Nadezhda (satellite)

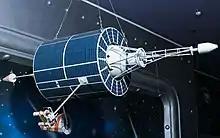
Scale model of Nadezhda satellite at Memorial Museum of Cosmonautics.

Nadezhda (Russian: Надежда, means Hope in English) was a civilian satellite navigation system, part of the space segment of International Cospas-Sarsat Programme.